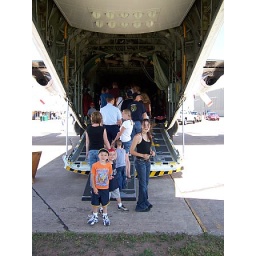
going in the coast guard plane